Chiche bombón

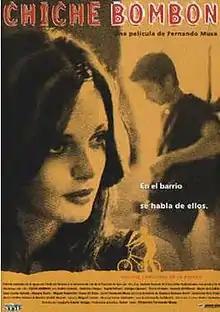
Poster

Chiche bombón is a 2004 Argentine romantic drama film directed and written by Fernando Musa. The film stars Iván de Pineda and Andrea Galante. The film is set in San Luis, Argentina, and Andrea Galante portrays a failed actress with diminishing prospects, becoming pregnant and living in poverty.